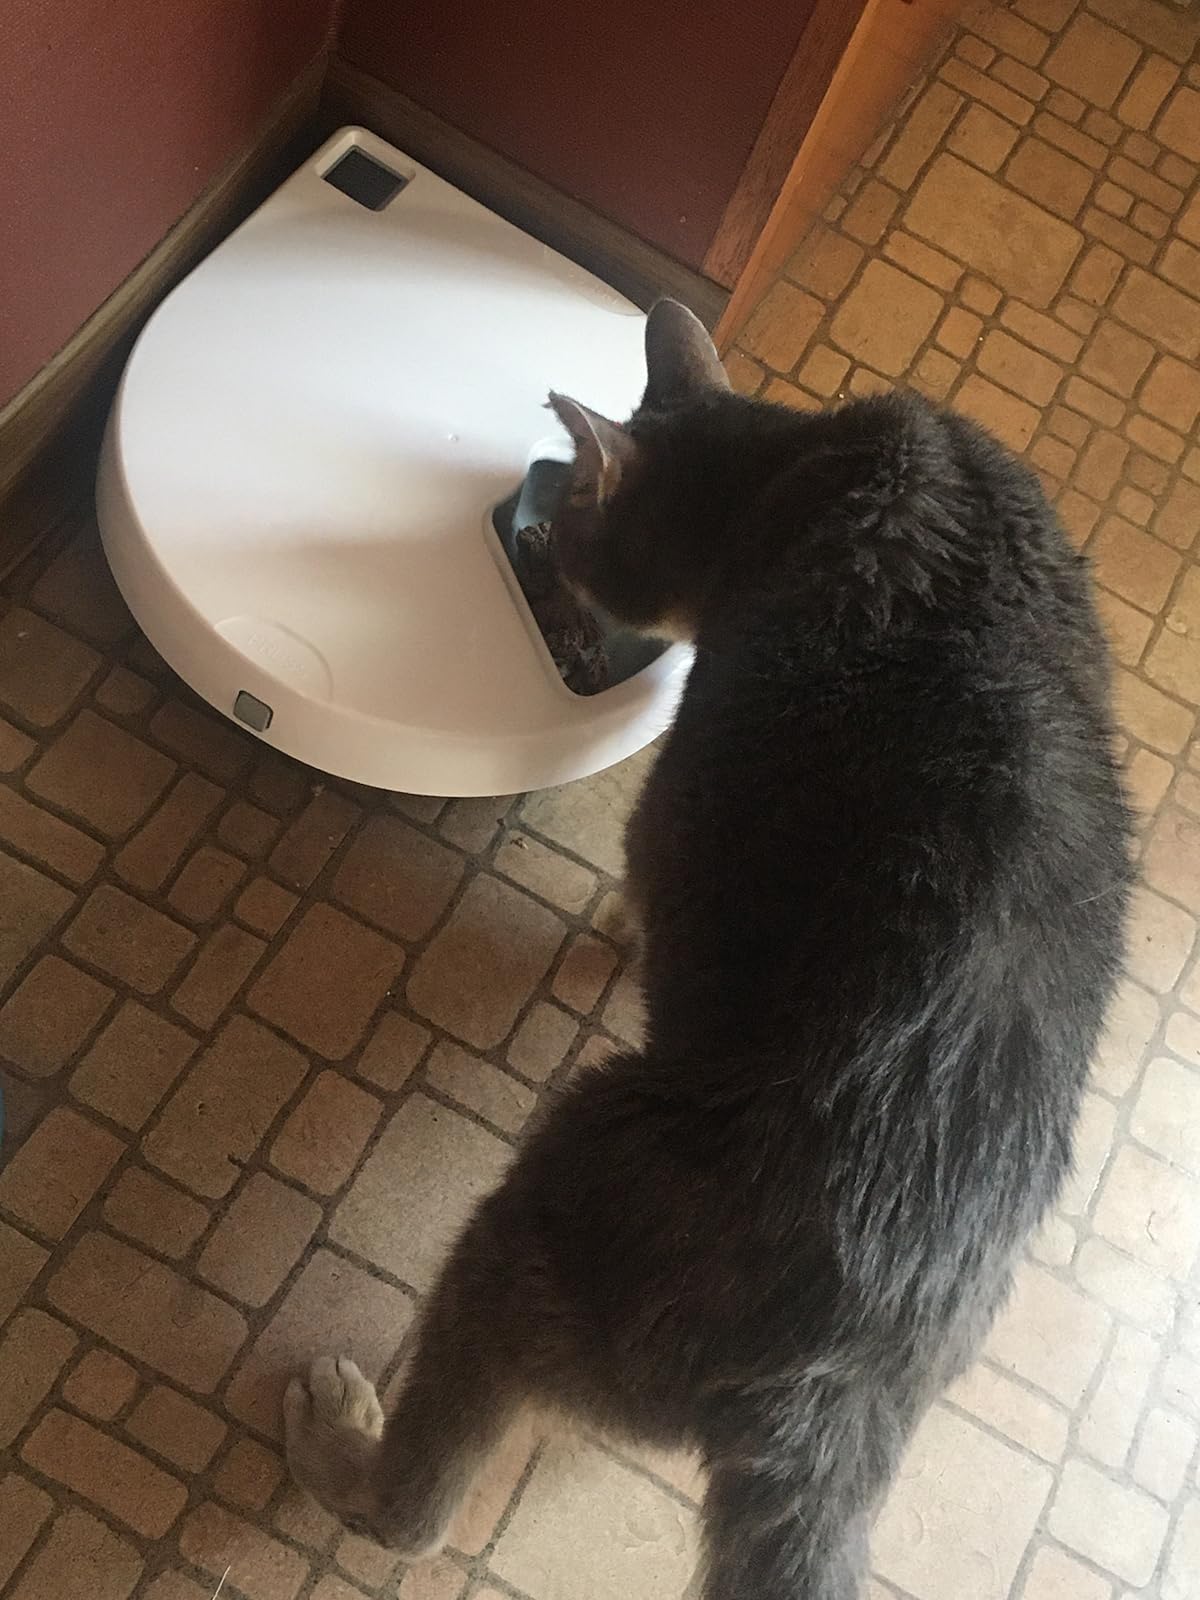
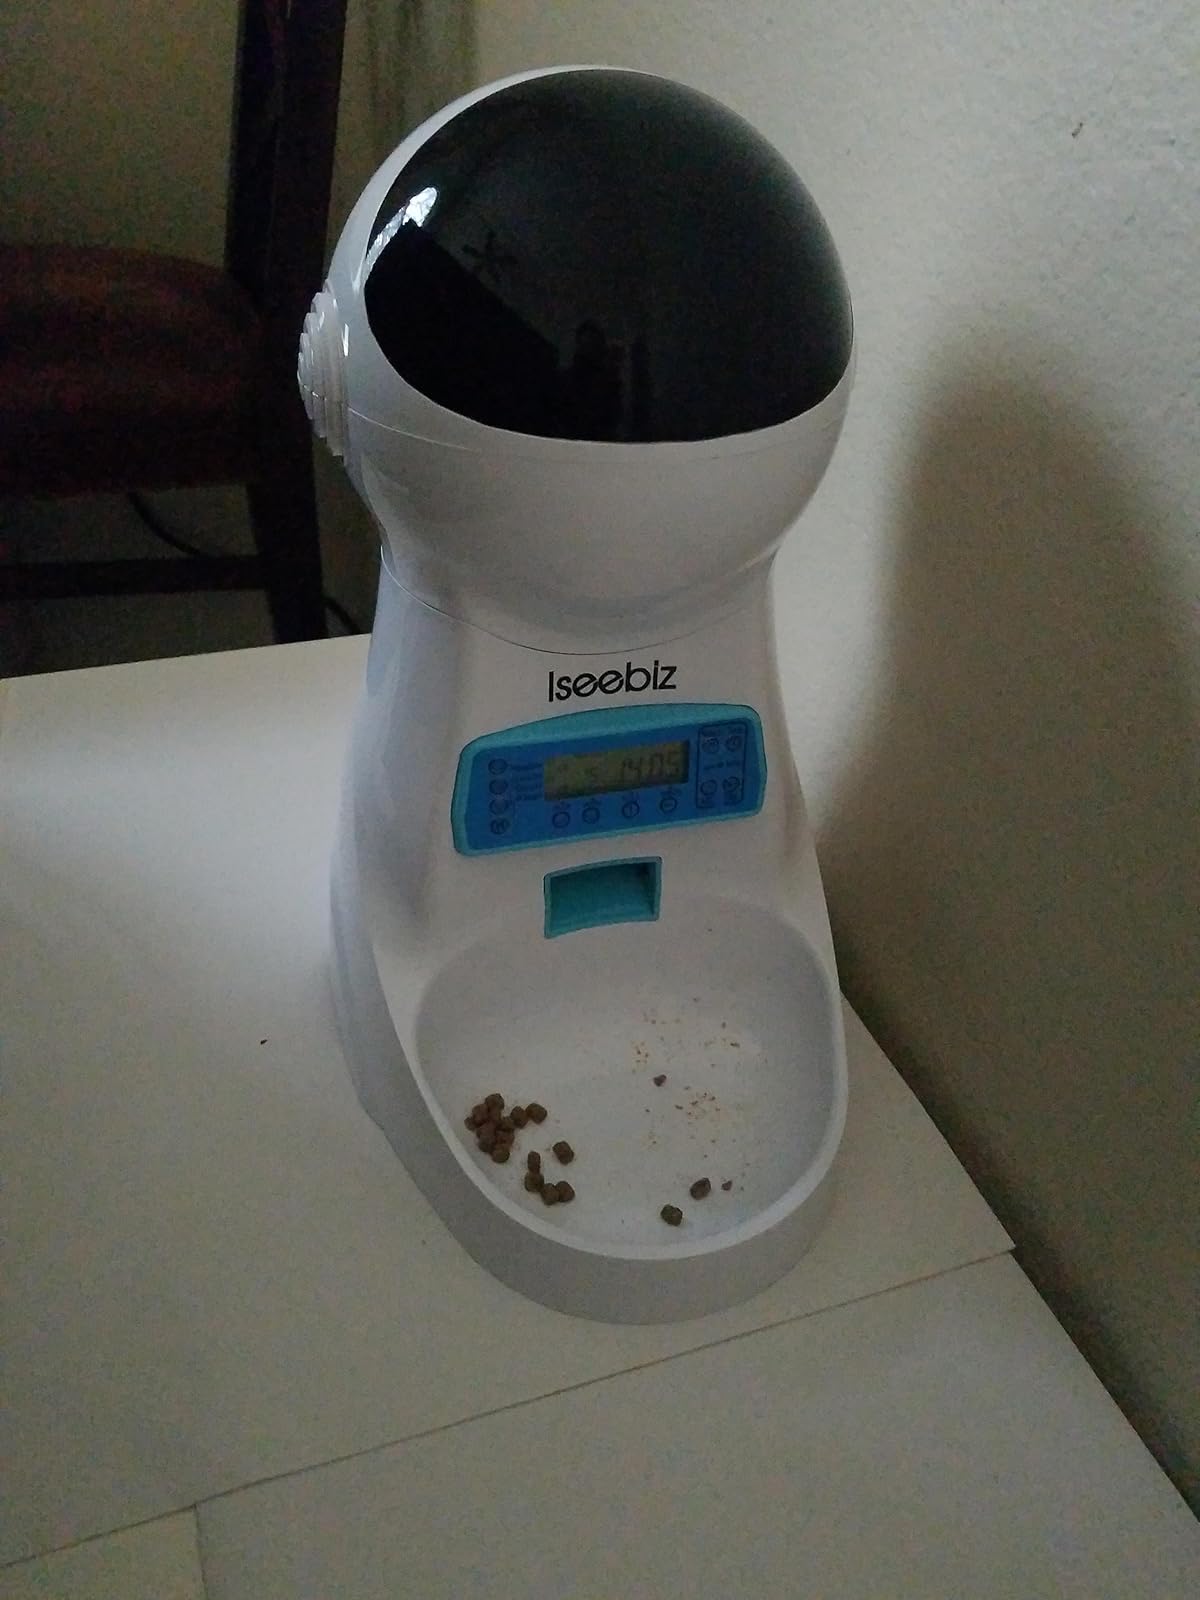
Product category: items_feeder
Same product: no